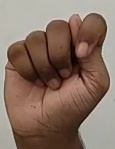
ASL sign: T